New Camaldoli Hermitage

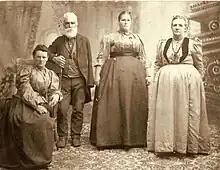
The Dani family: (L–R) daughter Mary Elizabeth, father Gabriel, daughter Lucia, and mother Elizabeth

Before the arrival of the Spanish in the 1700s, the land may have first been occupied the Salinan Antonianos subtribe who are believed to have lived on the coast and inland as far north as Soledad. It is believed the northern limit of the tribe along the Santa Lucia Mountains is Junipero Serra Peak, east of Slates Hot Springs. The Salinan named it "Pimkolam".